Troppo (TV series)

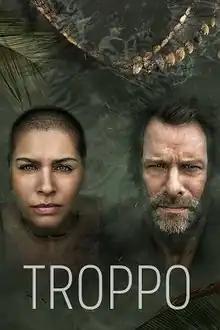
Promotional poster

Troppo is an Australian television crime drama series starring Thomas Jane and Nicole Chamoun. The first season premiered on ABC TV on 27 February 2022. The show's second season premiered on 5 July 2024 on ABC TV and iview, with Amazon Prime and Freevee both airing it from 25 July 2024.